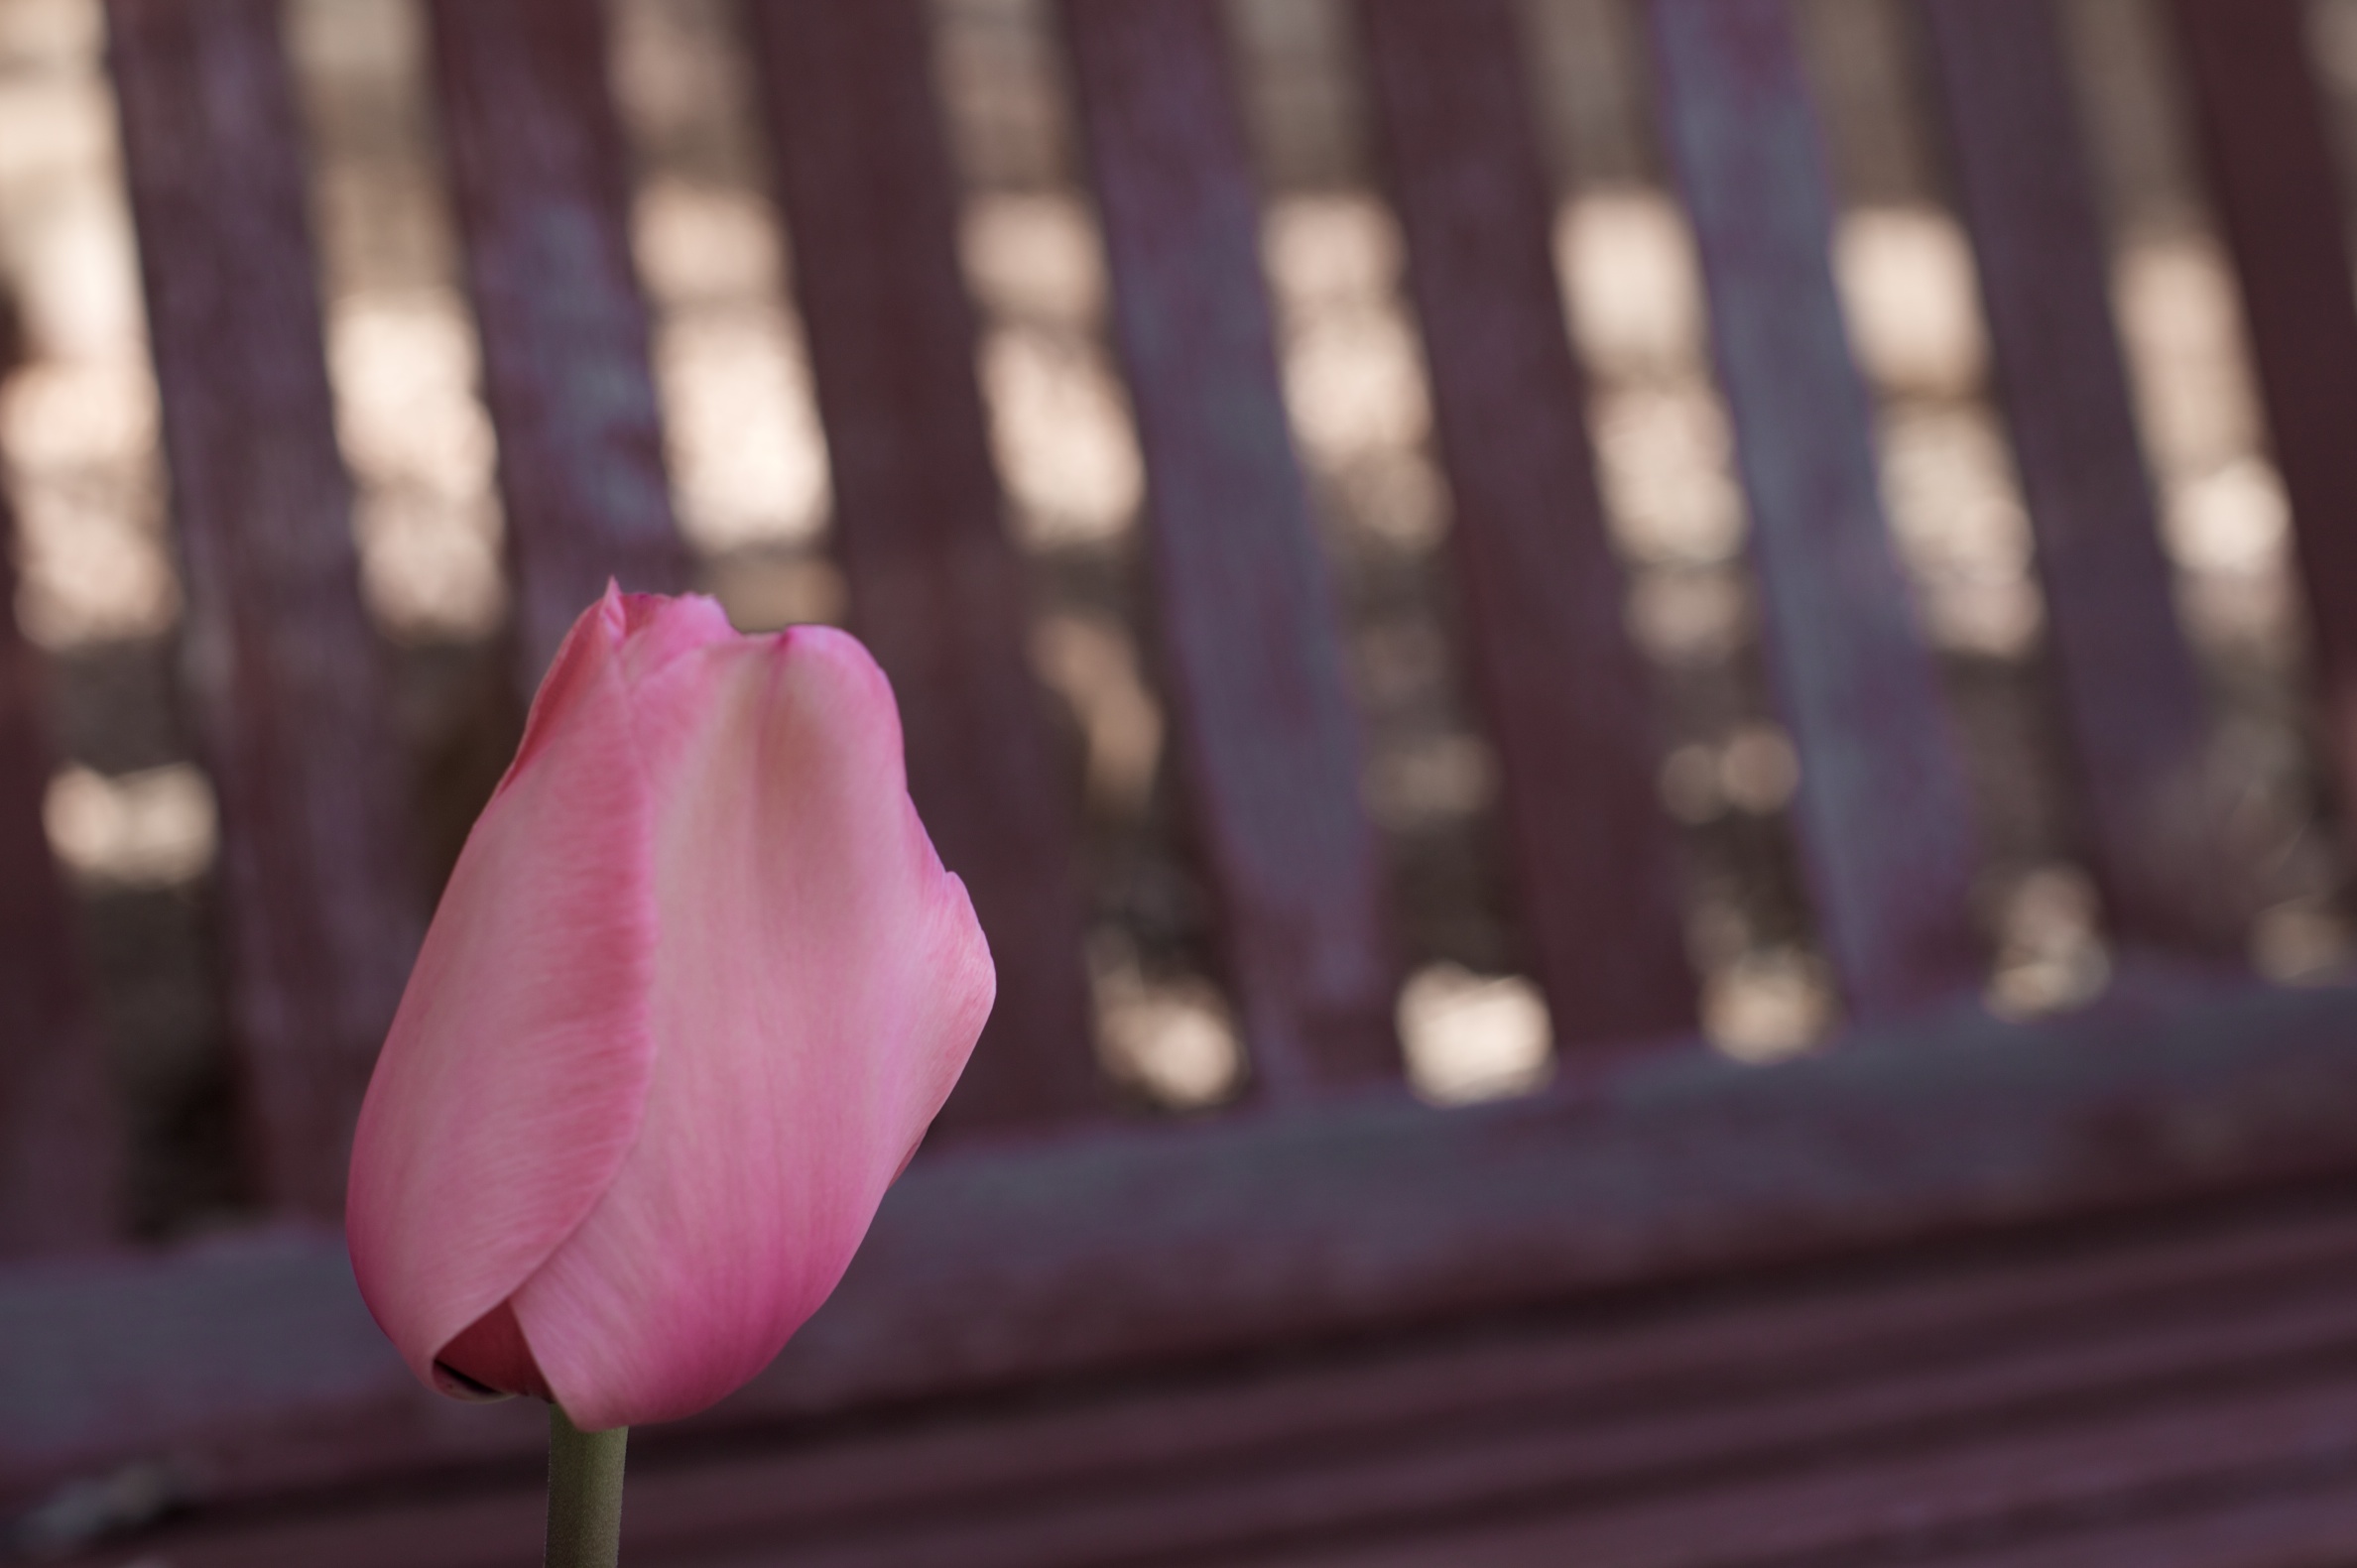
blossom, plant, leaf, flower, petal, red, color, pink, close up, macro photography, flowering plant, plant stem, land plant